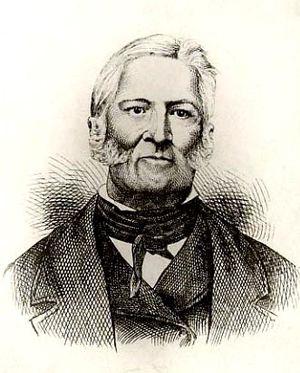
Jean-Baptiste Faribault est un trappeur qui commerçait avec les Amérindiens au début de la colonisation du Minnesota.